Aridwaramangalam Padaleswarar Temple

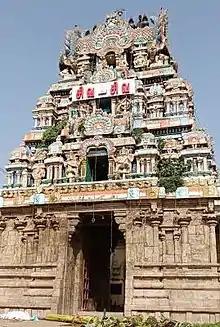
Paathaaleswarar Temple, Aridwaramangalam, Tiruvarur district, Tamil Nadu

is a Hindu temple located at Aridwaramangalam in Tiruvarur district, Tamil Nadu, India. The temple is dedicated to Shiva, as the moolavar presiding deity, in his manifestation as Padaleswarar. His consort, Parvati, is known as Alankaravalli. The place is also known as Aradhai Perumpazhi.